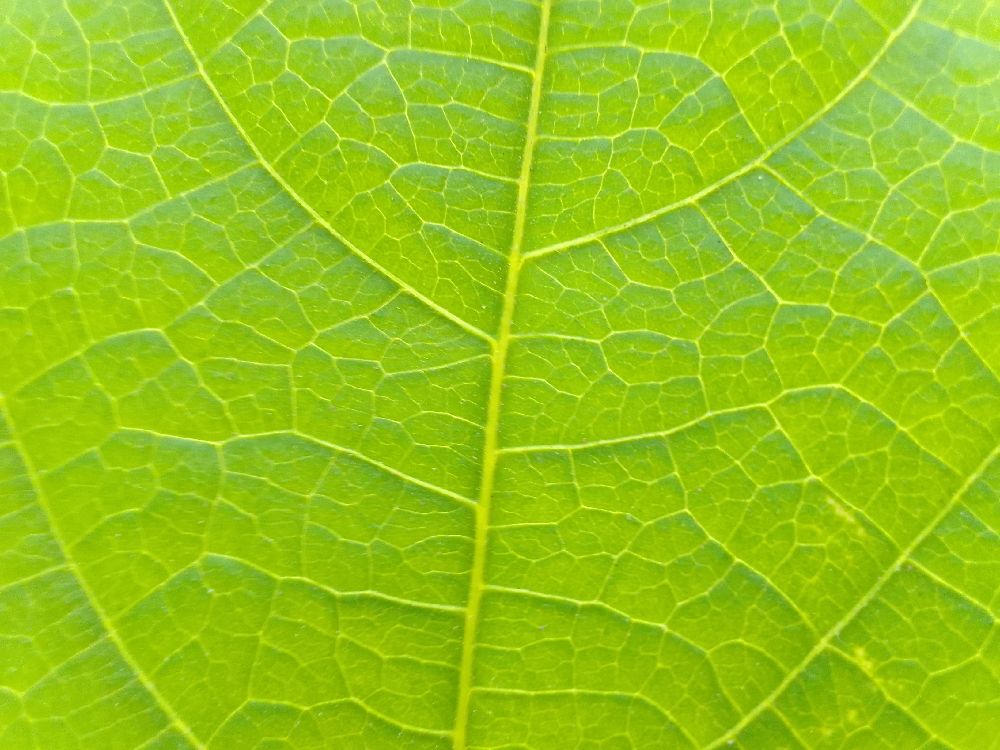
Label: healthy